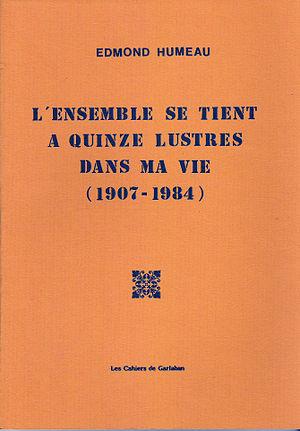
couverture d'un cahier de Garlaban
Les Cahiers de Garlaban est une maison d'édition fondée en 1982 à Aubagne, au pied du massif du Garlaban, par un groupe de poètes et d’artistes, composé de Jean Bercy, Jean-Jacques Boitard, Claude Cauqui, Denis Constans, Jean-Luc Pouliquen, Charles Thomas et Eric Tremellat, animé par un double mouvement d’enracinement en Provence et d’ouverture aux cultures du monde.